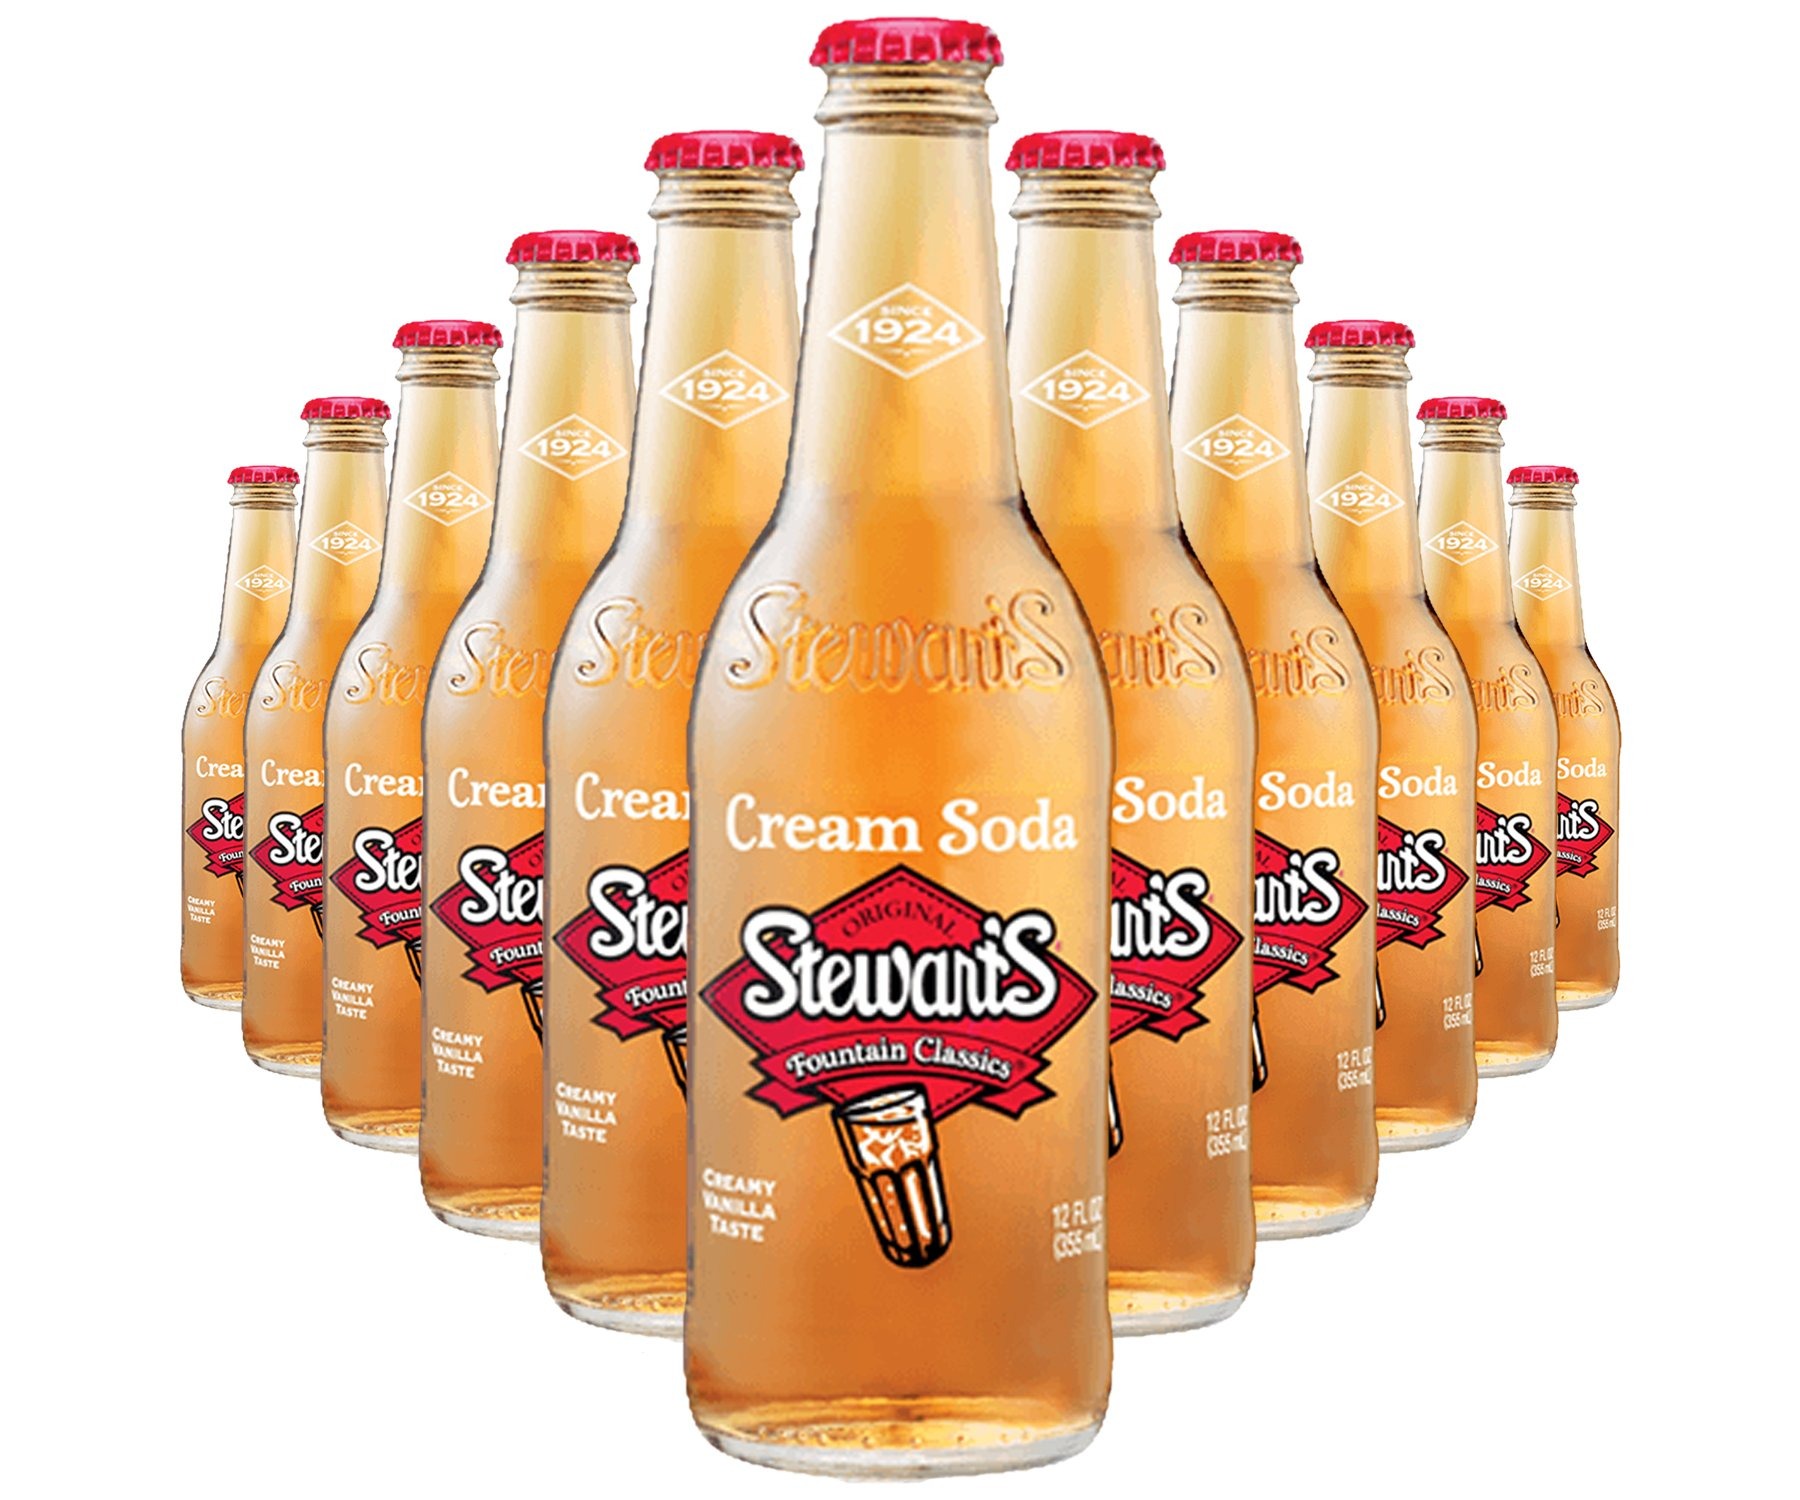
Item Name: Stewart's Cream Soda, 12 fl oz (12 Glass Bottles)
Bullet Point 1: An old-fashioned cream soda that pours with a golden color and an inviting, rich foamy head. Stewart's Cream soda has a smooth vanilla flavor that goes down easy.
Bullet Point 2: Stewart's Soda takes you on a refreshing walk down memory lane with classic fountain favorites. Stewart's Cream Soda is a handcrafted recipe of secret ingredients, making for a smooth and creamy taste that contains no caffeine. Enjoy as an ice-cold beverage or a delicious float. Relive the days of good, old-fashioned flavor with Stewart's Cream Soda.
Bullet Point 3: Made with Sugar
Bullet Point 4: Fountain Favorites
Bullet Point 5: Cold brewed draft
Product Description: Stewart's Soda takes you on a refreshing walk down memory lane with classic fountain favorites. Stewart's Cream Soda is a handcrafted recipe of secret ingredients, making for a smooth and creamy taste that contains no caffeine. Enjoy as an ice-cold beverage or a delicious float. Relive the days of good, old-fashioned flavor with Stewart's Cream Soda.
Value: 144.0
Unit: Fl Oz

Price: 29.99